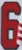
Number: 6